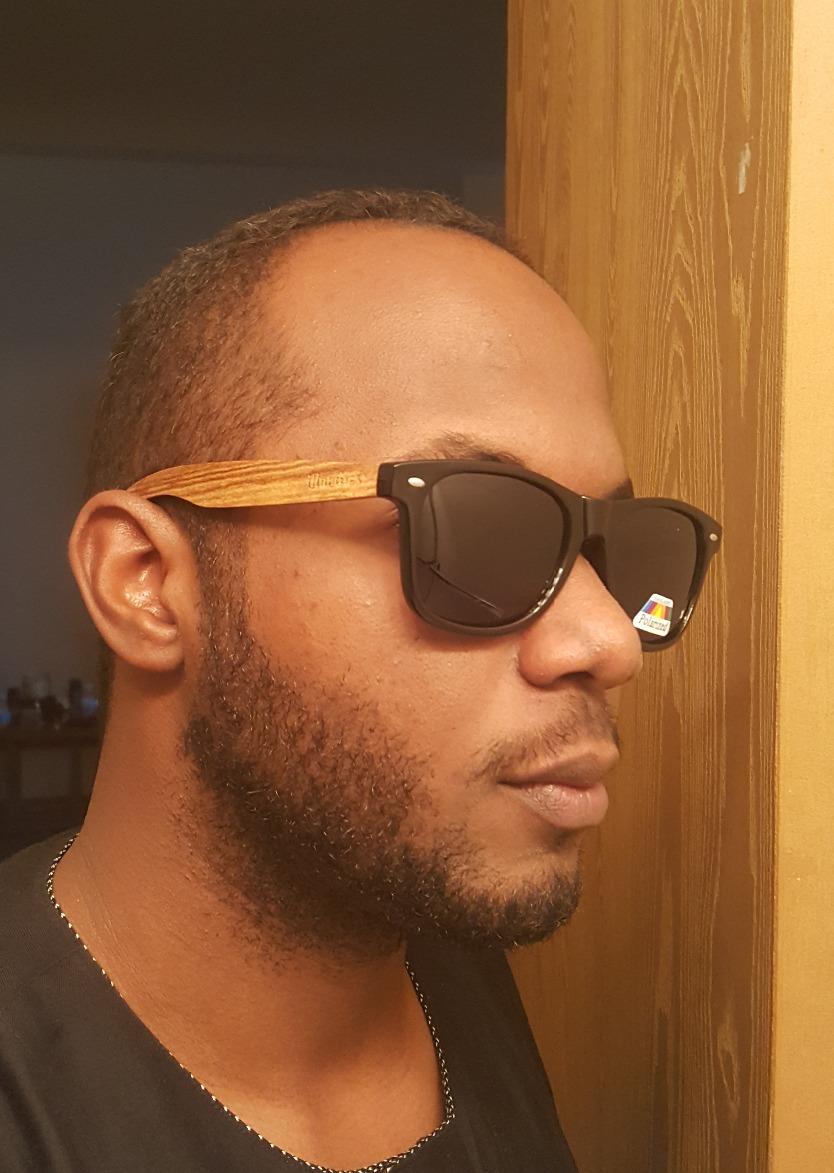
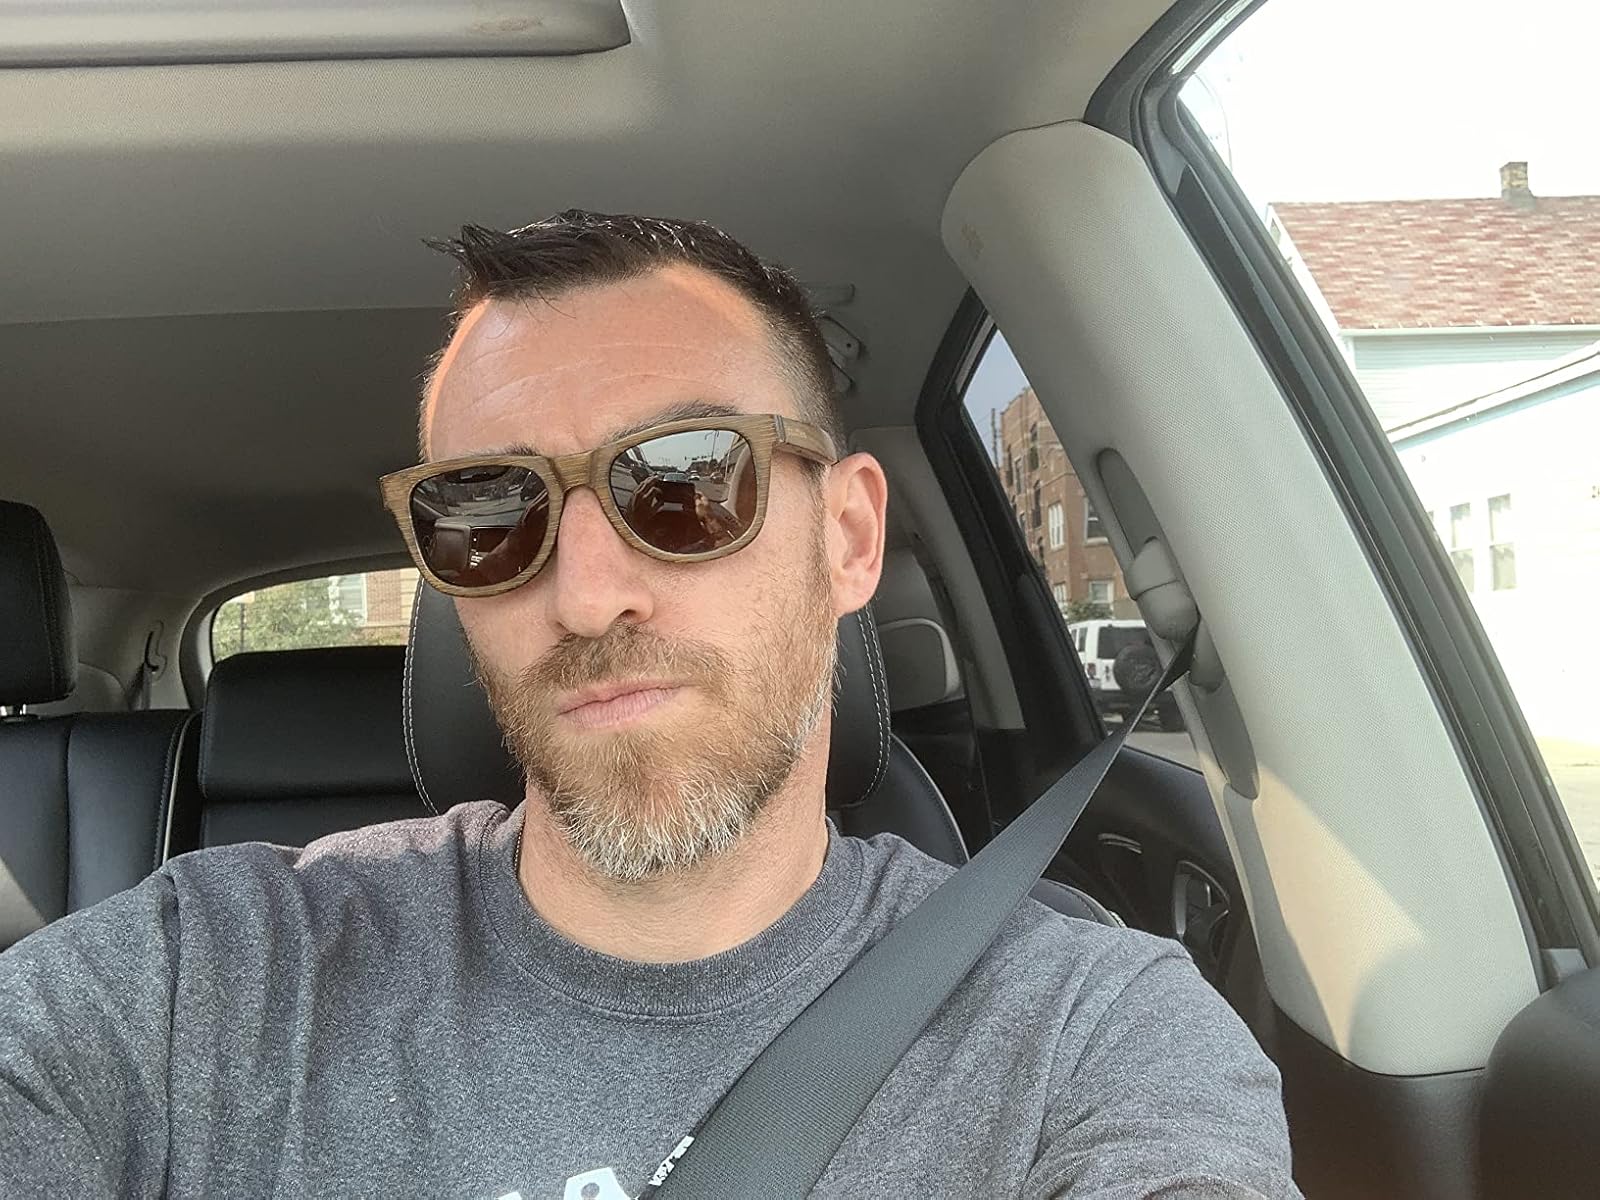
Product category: accessories_sunglasses
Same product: no